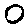
Label: 0